Ancient Chinese coinage

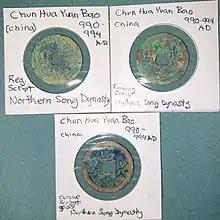
Cash: Chún Huà yuán bǎo

By this time, a full monetary economy had developed. Taxes, salaries, and fines were all paid in coins. An average of 220 million coins a year were produced. According to the Book of Han, the Western Han was a wealthy period: